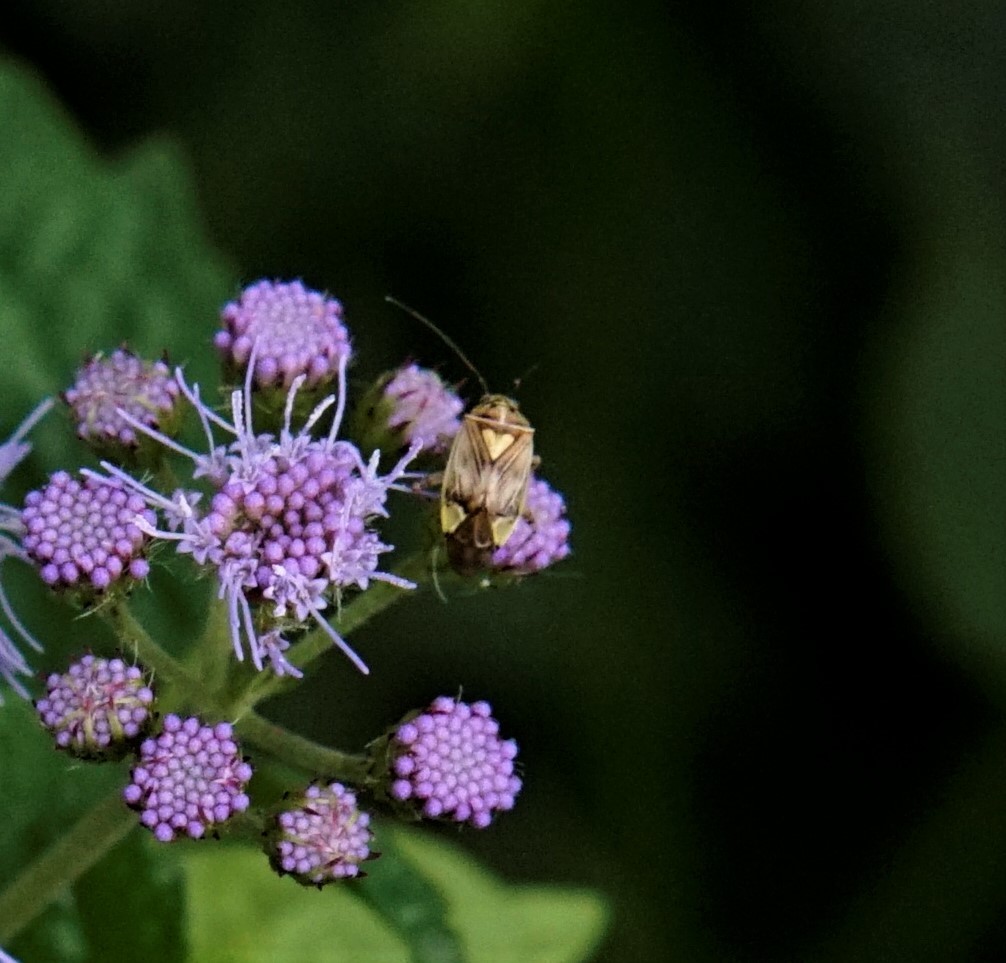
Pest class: lygus_bug